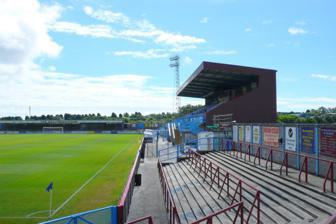
Building: Bob Lucas Stadium
Country: United Kingdom
Year built: 1987
Football stadium in Weymouth, England Bob Lucas Stadium Full name The Bob Lucas Stadium Location Weymouth , England Owner Weymouth F.C. (1987-present) Capacity 6,600 (900 seated) Surface Grass Construction Built Originally (1950s) Rebuilt (1986-1987) Opened Speedway & greyhound racing (1954) Football (21 October 1987) Tenants Weymouth F.C. (1987-present) The Bob Lucas Stadium (formerly named the Wessex Stadium ) is a football stadium in Weymouth , England . It has been the home ground of Weymouth F.C. since 1987. It was formerly a greyhound racing and speedway stadium. Football The first minute of a match played on 2 September 2023 which saw Maidstone United win 3-2 against Weymouth ; Attendance: 905. The ground, which was built to hold 10,000 with 900 seated in the stand, first saw a football kicked with the visit of Taunton Town in the Western Counties Floodlight Cup final on 18 August 1987 in front of 1,023 spectators. The league season opened on 26 August with a visit from Lincoln City – who had just suffered relegation from the Football League – and the official attendance was 3,500. Ron Greenwood performed the official opening of the ground on 21 October 1987, prior to an exhibition match against Manchester United - which the Terras won 1–0. The attendance for this fixture was given as 4,904. In July 2010, the name of the stadium was changed from the Wessex Stadium in homage to the long-serving club president and former goalkeeper Bob Lucas , during his fight against cancer. He died a month later, aged 85. Origins The Wessex Stadium was built on the west side of the East Chickerell Court Lane opposite the East Chickerell Race Course in the early 1950s. Greyhound racing Greyhound racing first took place at the stadium on 5 August 1954. The racing was independent (not affiliated to the sports governing body the National Greyhound Racing Club ). Racing was held on Thursday and Saturday evenings. The track was described as a fast galloping grass track with an inside Sumner hare system and race distances of 300, 525, 765 and 990 yards. The racing ended in 1985. Speedway Speedway took place between 1954 and 1985. Main article: Weymouth Wildcats References